Richard Johnson (architect)

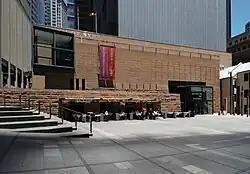
Museum of Sydney, 1995

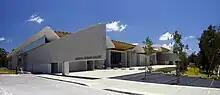
National Portrait Gallery, Canberra

At age 30 Johnson was appointed Member of the Order of the British Empire (MBE) on 12 June 1976 for Public Service in the field of architecture, with a citation of "For service with Sub–Treasury at Australia House in London."